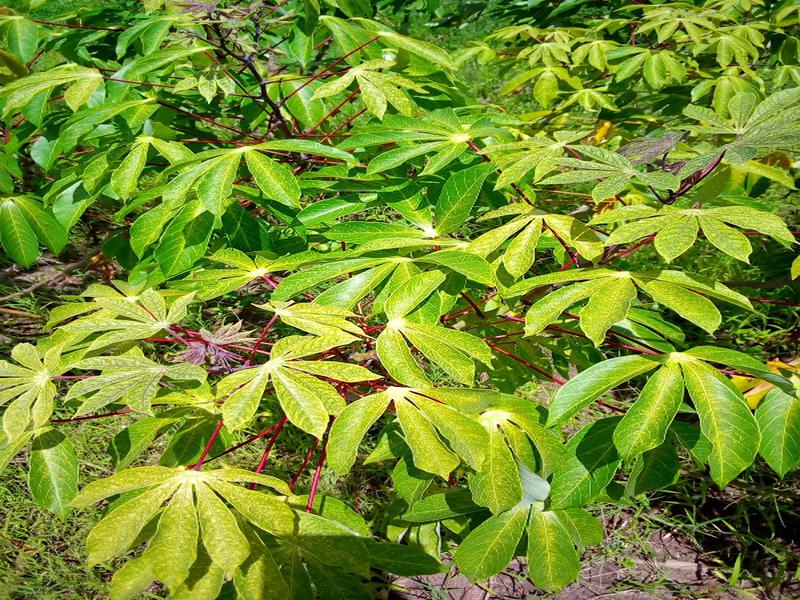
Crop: cassava
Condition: green_mottle